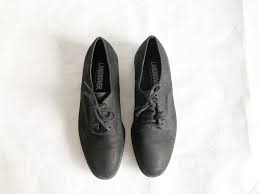
Label: Brogue